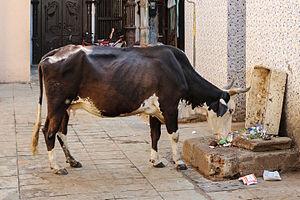
Une vache sacrée à Ahmedabad, Inde